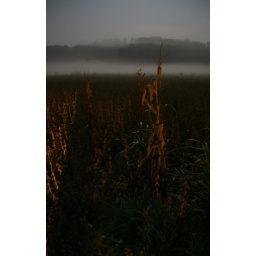
I was standing in a field at 1 am. The red light is coming from passing vehicles.